List of Case Closed characters

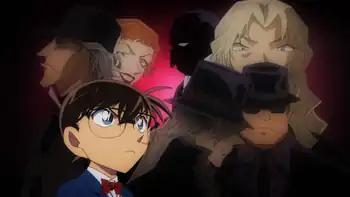
Conan with some of the known members of the Black Organization from the anime. Clockwise from top to bottom: Korn, Chianti, Renya Karasuma (in silhouette), Vermouth, Vodka, and Gin.

The primary antagonists of the series is the crime syndicate called the . The Organization has been known for its involvement in several felonies which range from blackmail to assassinations. Conan's main objective is to bring them down, knowing that he can not return to his life as Jimmy unless doing so, for the sake of protecting his family and friends. Aoyama said that all of the members of the organization with code names based on alcoholic beverages are the same rank. The Black Organization leader's identity had been a mystery for most of the series as he only communicates with his subordinates by text messages until he is revealed as Renya Karasuma, who already had a brief cameo appearance in volume 30 of the manga.